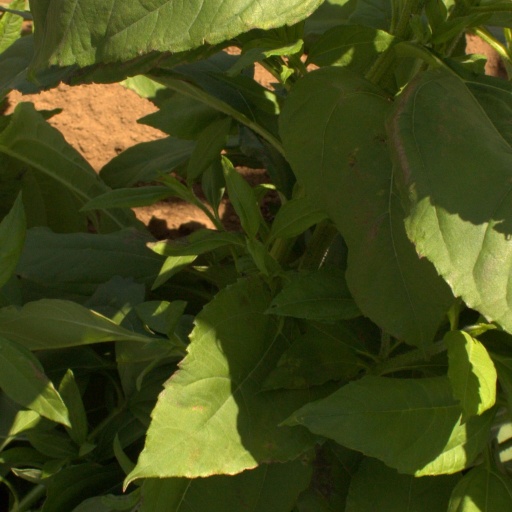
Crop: Jerusalem artichoke